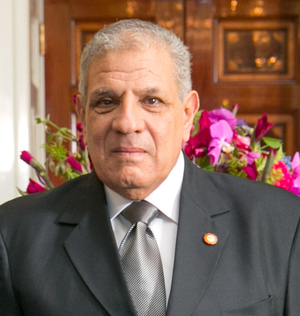
Ibrahim Mahlab, né le 12 avril 1949, est un homme d'État égyptien, Premier ministre de 2014 à 2015.